List of aircraft artillery

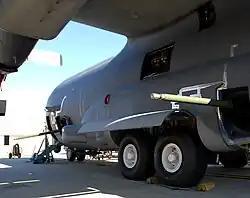
Aircraft artillery has been in use since the first world war. One of the most notable aircraft artillery platforms is the AC130.

List of artillery platforms used on aircraft with a calibre larger than 37mm.